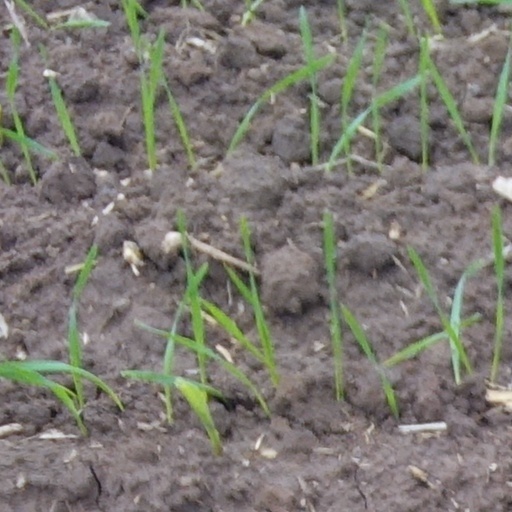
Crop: wheat